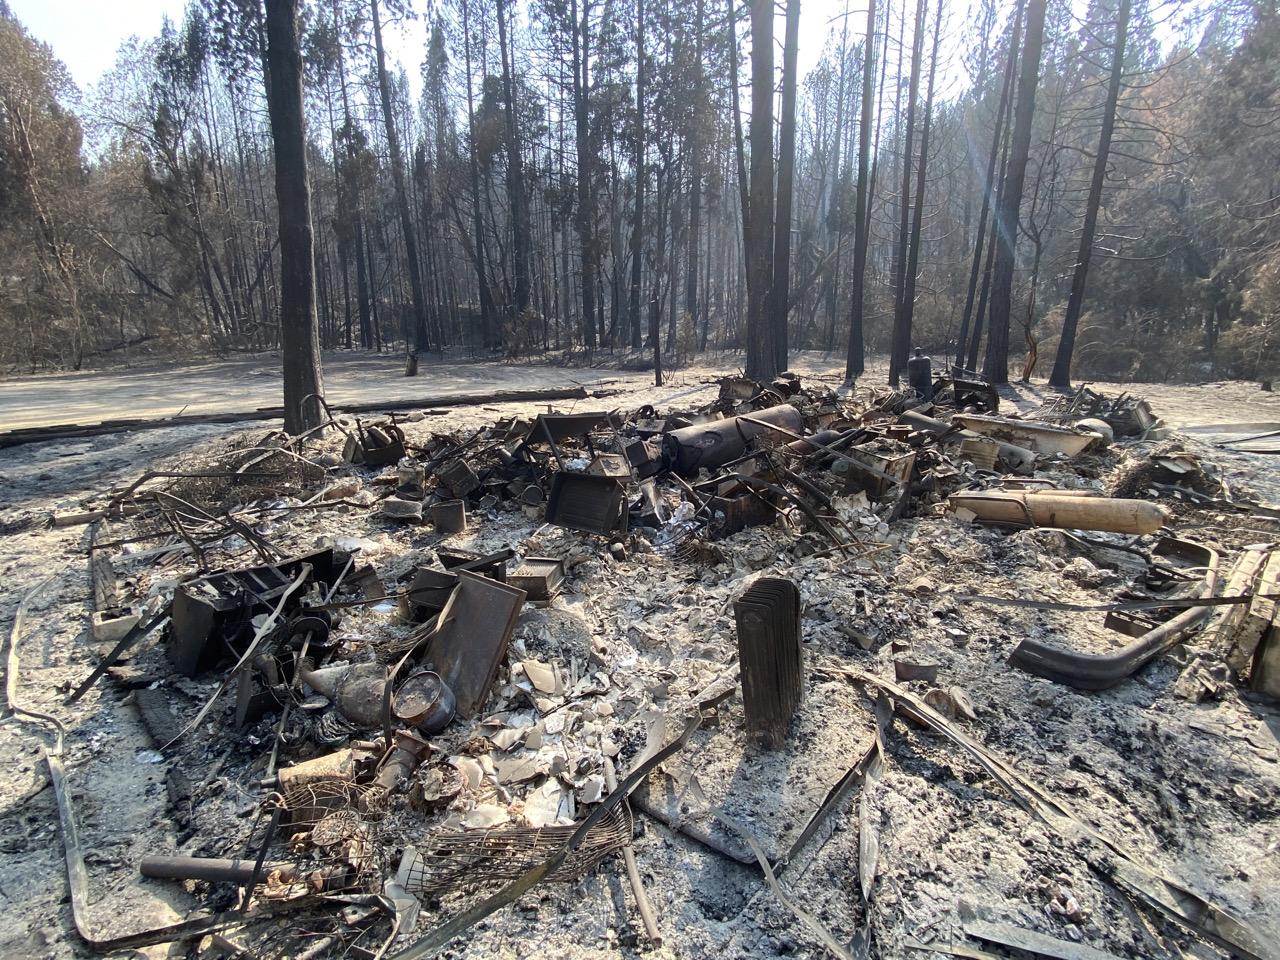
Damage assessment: destroyed